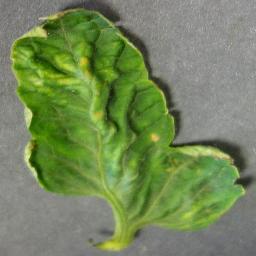
Label: Tomato___Tomato_Yellow_Leaf_Curl_Virus